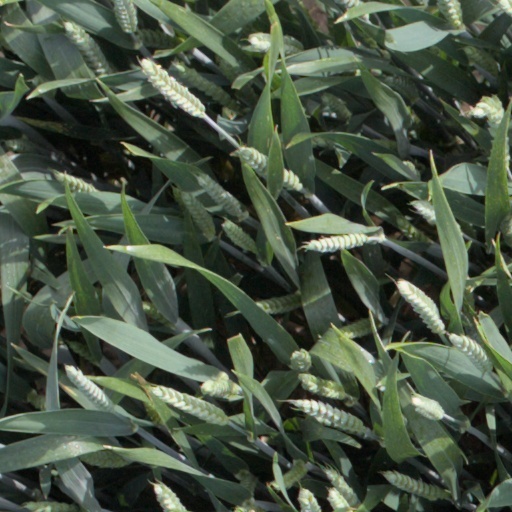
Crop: wheat